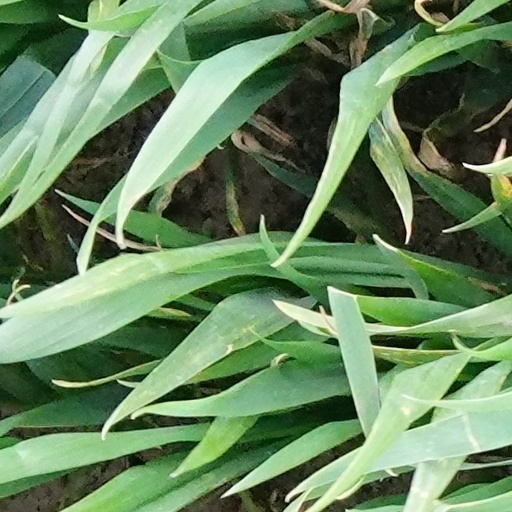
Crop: wheat